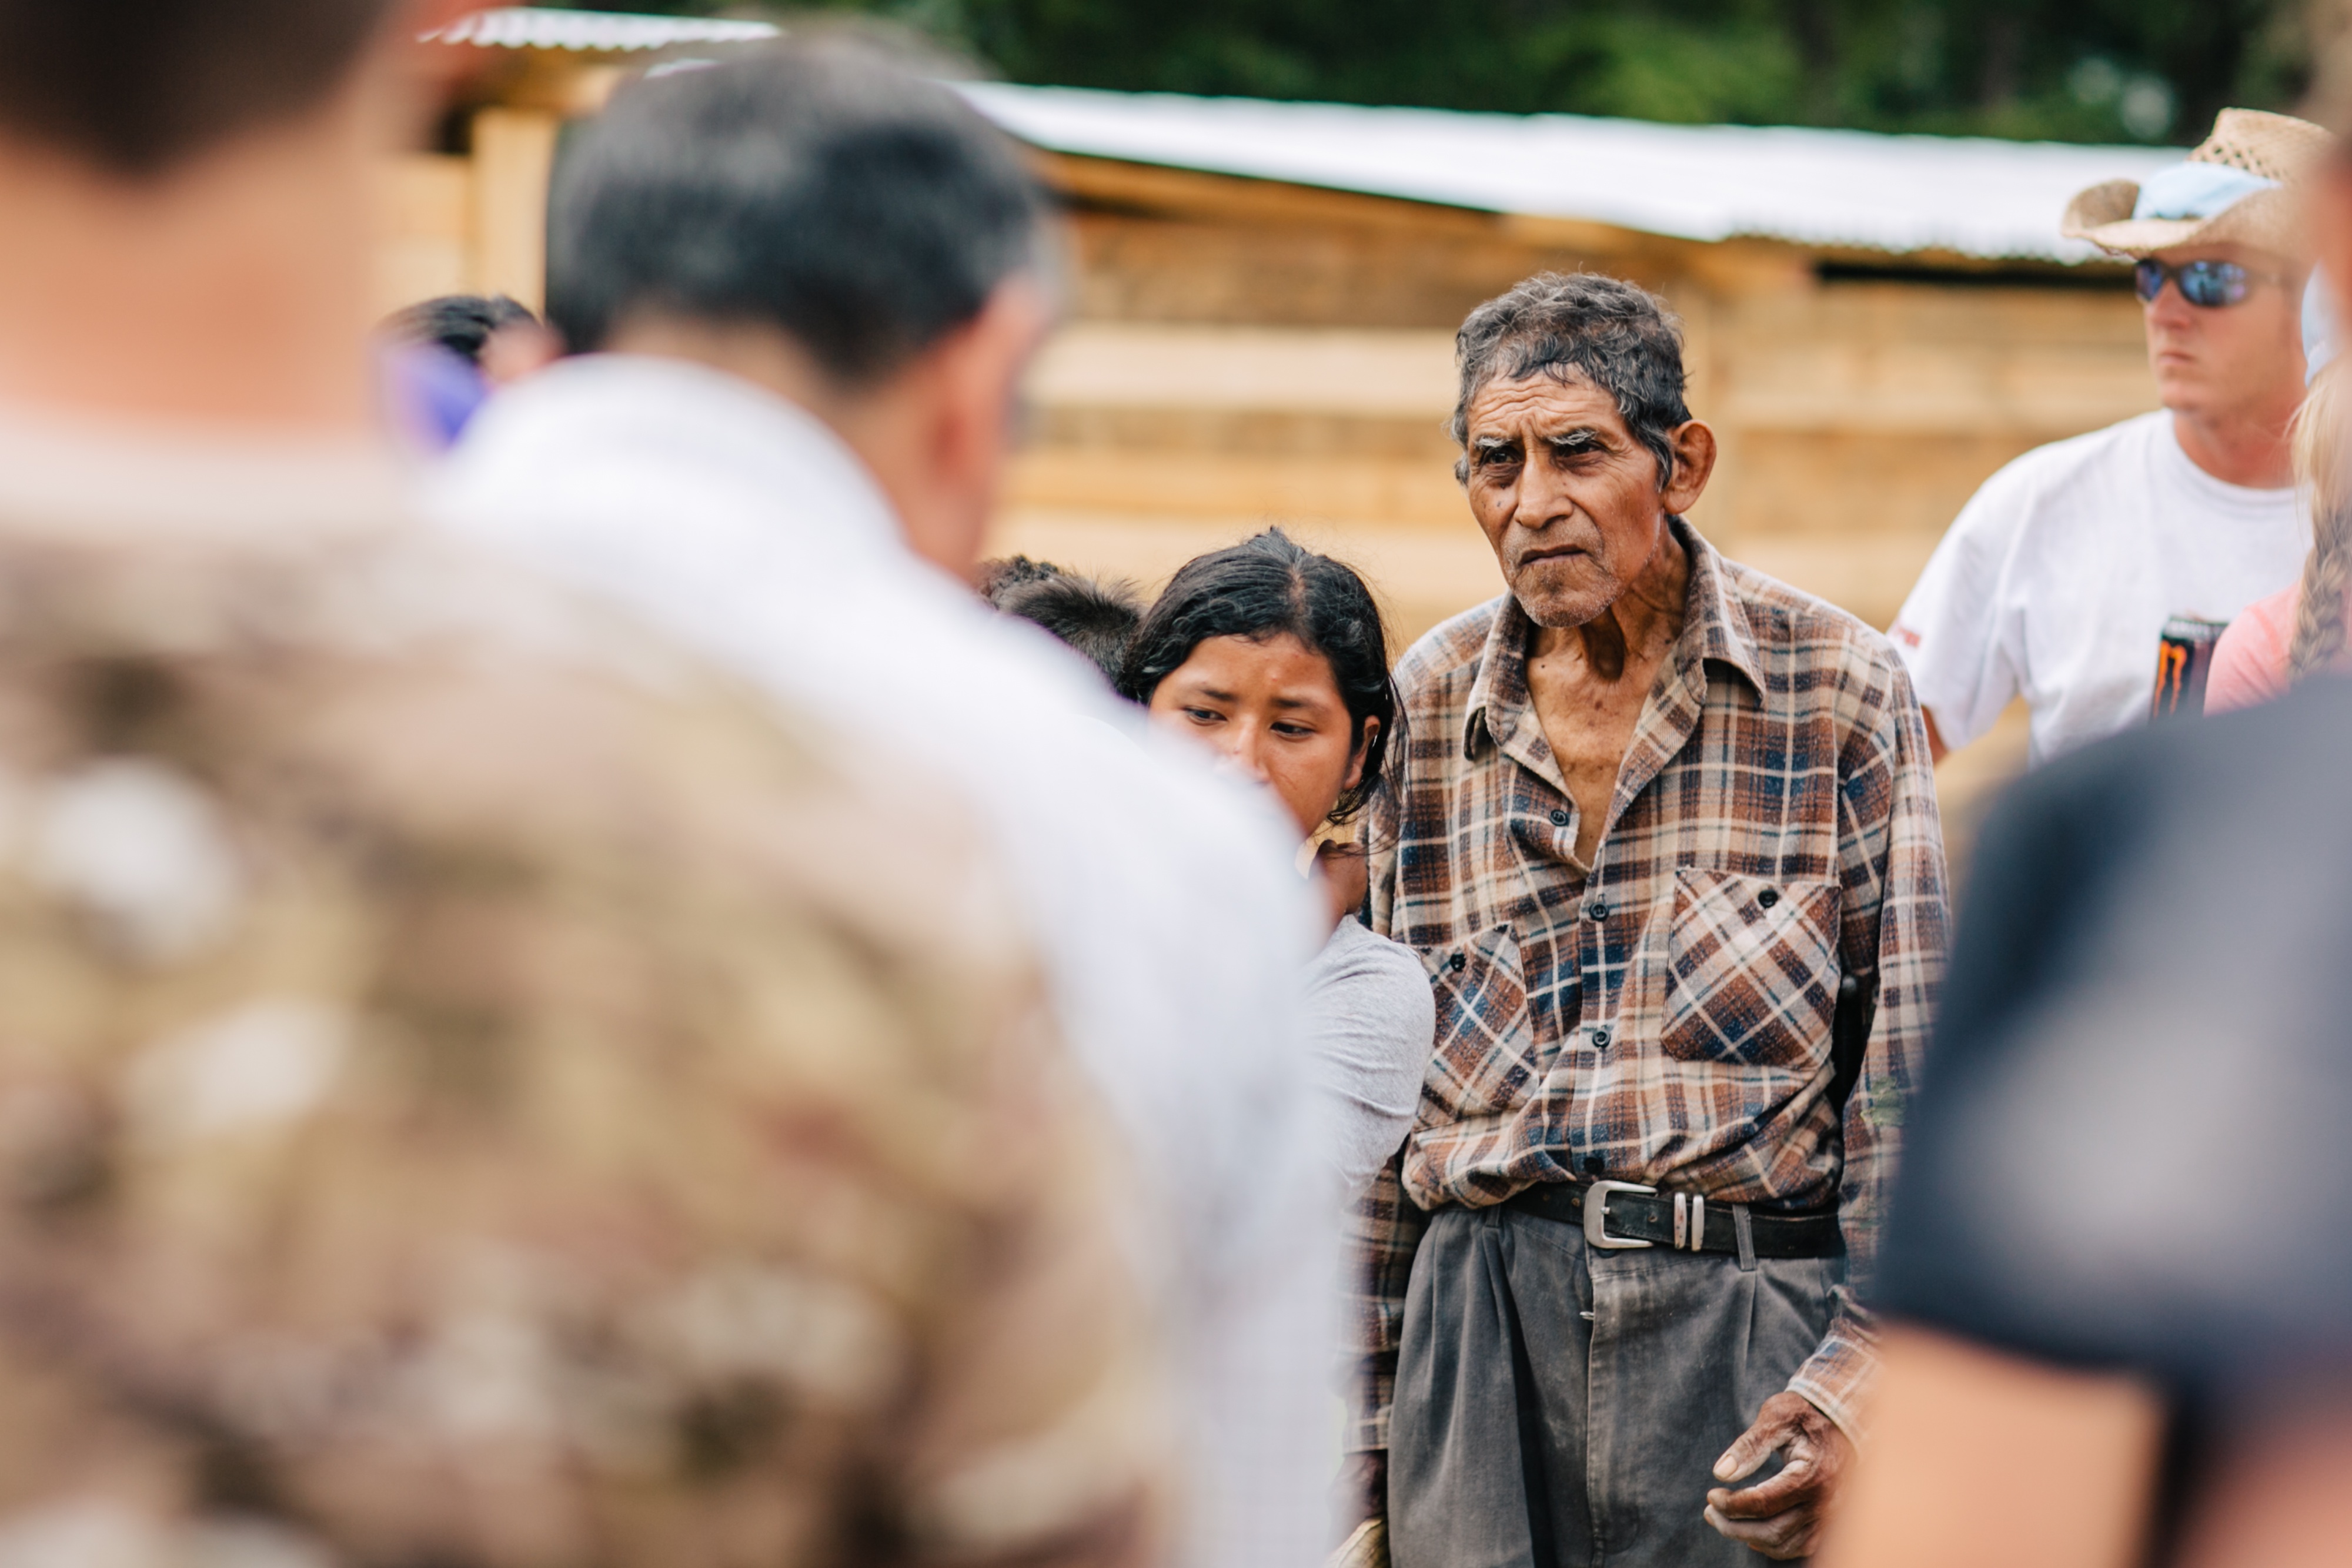
man, people, ceremony, photograph